Table dance

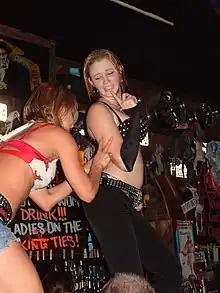
Bartop dancing is encouraged at Coyote Ugly's chain of bars.

A table dance, or bartop dance, is a dance performed at (or on) a table or bar, as opposed to on a stage. It may be an erotic dance performed by a sex worker or it may be done as a leisure activity.